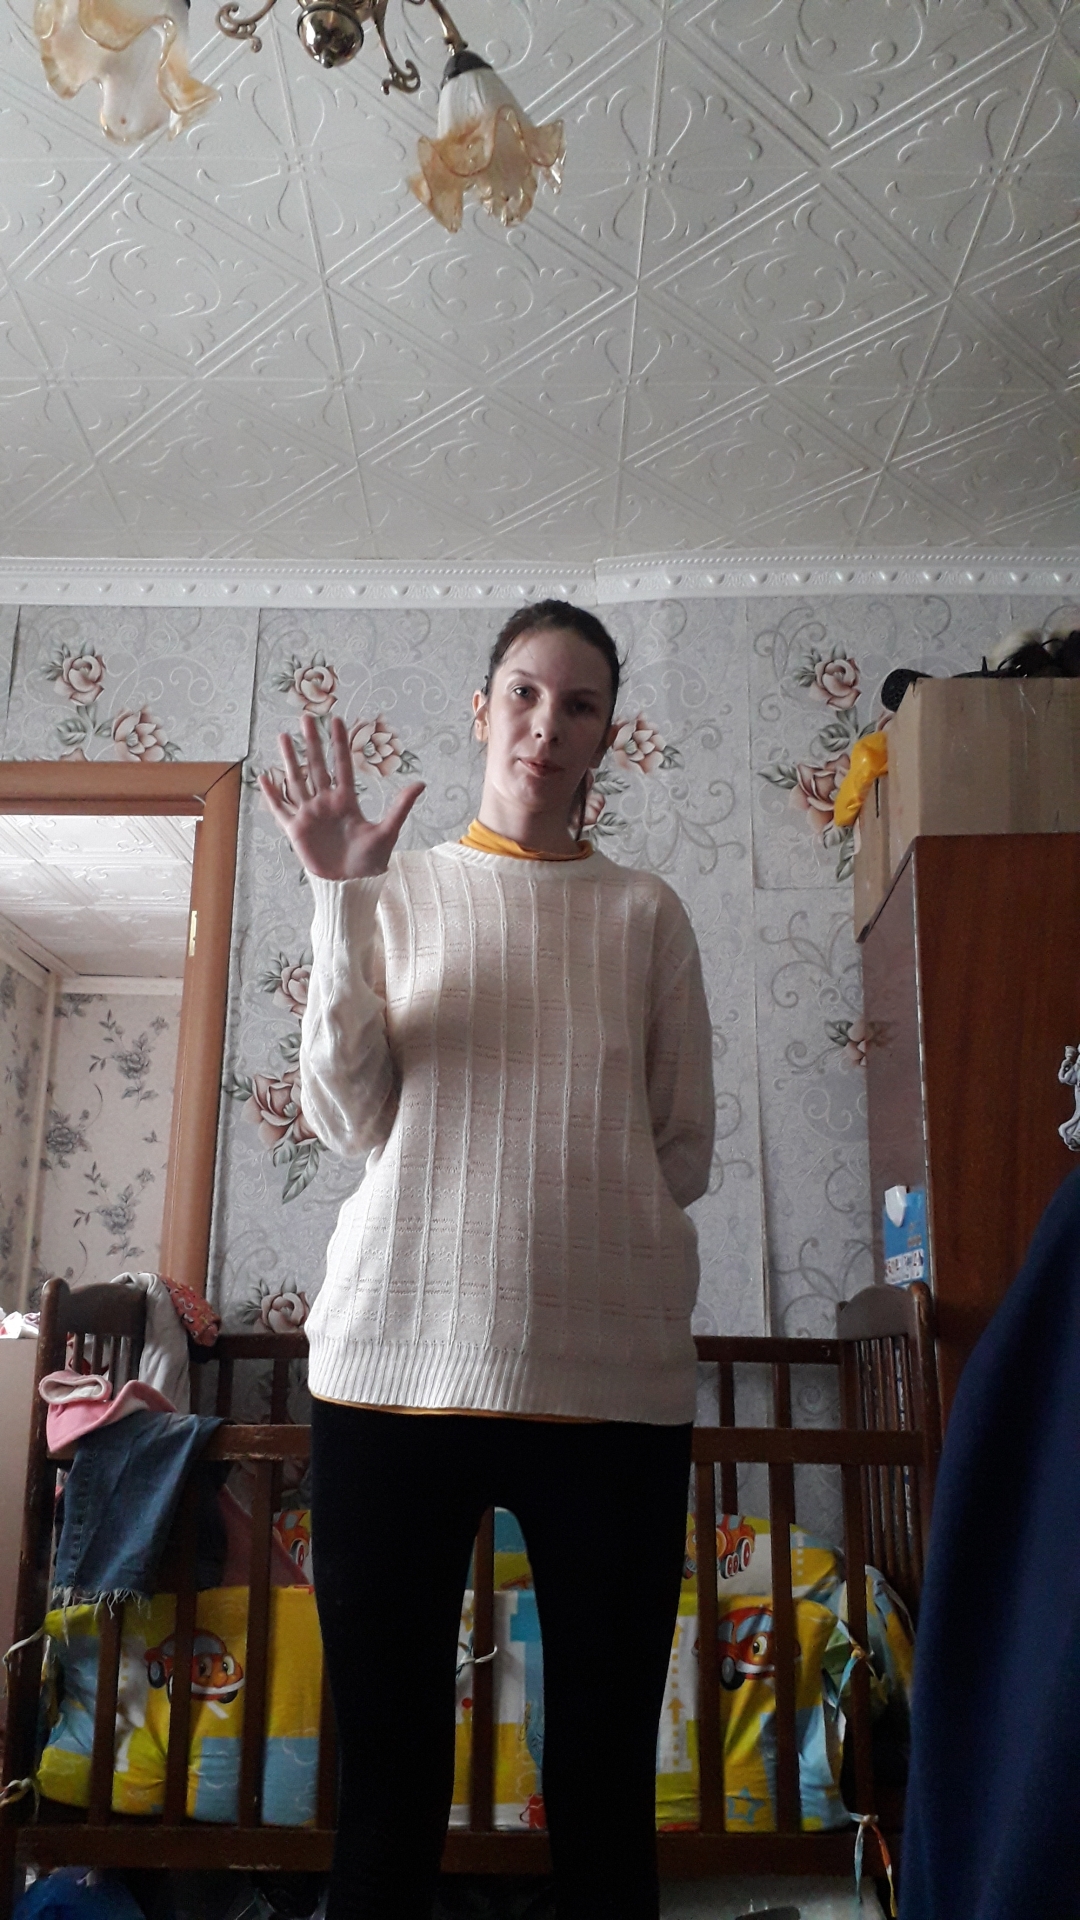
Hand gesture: palm